Answer in natural language. Considering the relative positions, where is black rectangular countertop with respect to Ladle? Choose between the following options: left or right
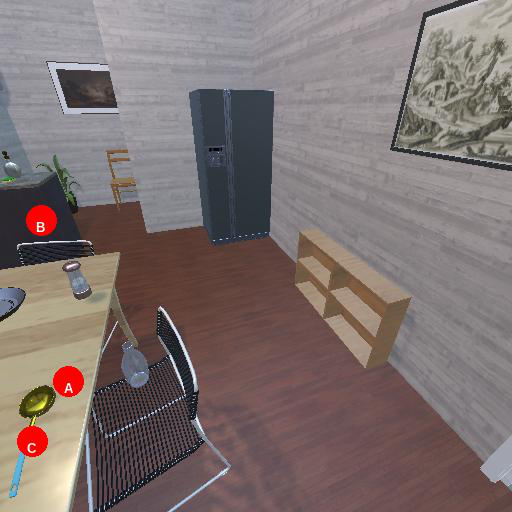
<answer>left</answer>